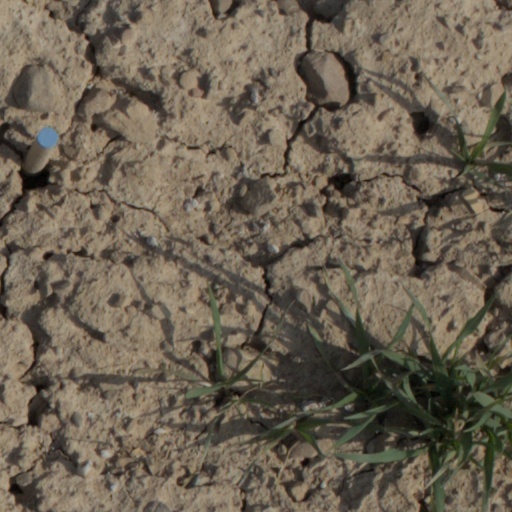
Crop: wheat